Clark International Speedway

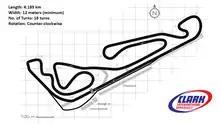
Clark International Speedway Layout

Clark International Speedway, abbreviated as CIS, is a motorsport venue at the Clark Freeport Zone in Mabalacat, Pampanga, Philippines.